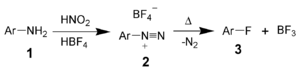
La fluoration est une réaction chimique d'halogénation qui ajoute un ou plusieurs atomes de fluor sur une molécule. Cette réaction peut être une addition pour les alcènes ou une substitution pour les alcanes ou les composés aromatiques.
La réaction de Balz-Schiemann, ou réaction de Schiemann, est une réaction chimique de substitution où un groupe amine aromatique est remplacé par un fluor.